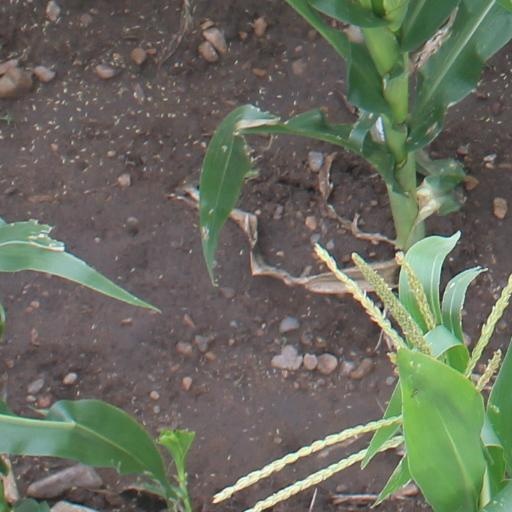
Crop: maize; corn